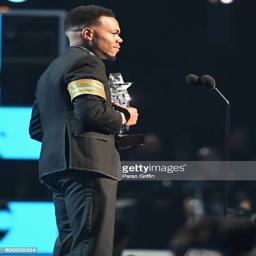
music video performer accepts award onstage at awards